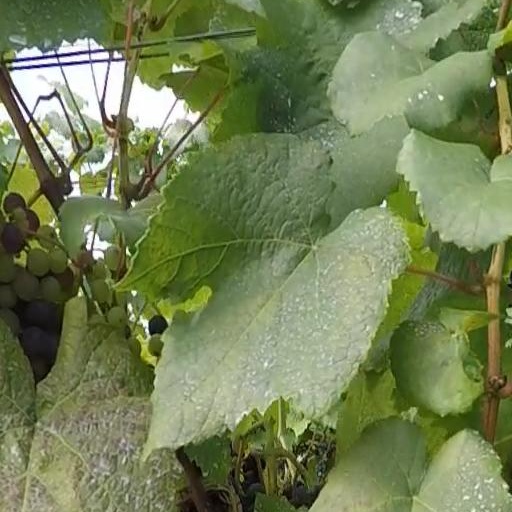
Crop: grape